Lorenzo Mazzoleni

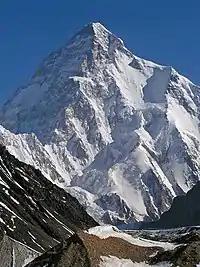
K2, the destination of Mazzoleni's last climb

In 1996, his mountaineering club the Grignetta Spiders led an expedition to K2 for the fiftieth anniversary of the group. On July 29, he reached the summit. As he was descending from the mountain, Mazzoleni fell to his death from the Shoulder (8,000 m). The circumstances which Mazzoleni fell are unknown, as he was behind his climbing companions when the accident occurred. The next day, his body was spotted by a member of his climbing team on a serac above 8,000 m.